The Boys' Brigade in the United Kingdom and Republic of Ireland

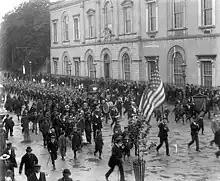
Boys' Brigade marching towards New Ross, County Wexford, 1898

The first Company of The Boys' Brigade was set up by Sir William Alexander Smith, on 4 October 1883 at Free Church Mission Hall, North Woodside Road, Glasgow, Scotland to develop "Christian manliness" by the use of a semi-military discipline and order, gymnastics, summer camps, and religious services and classes.